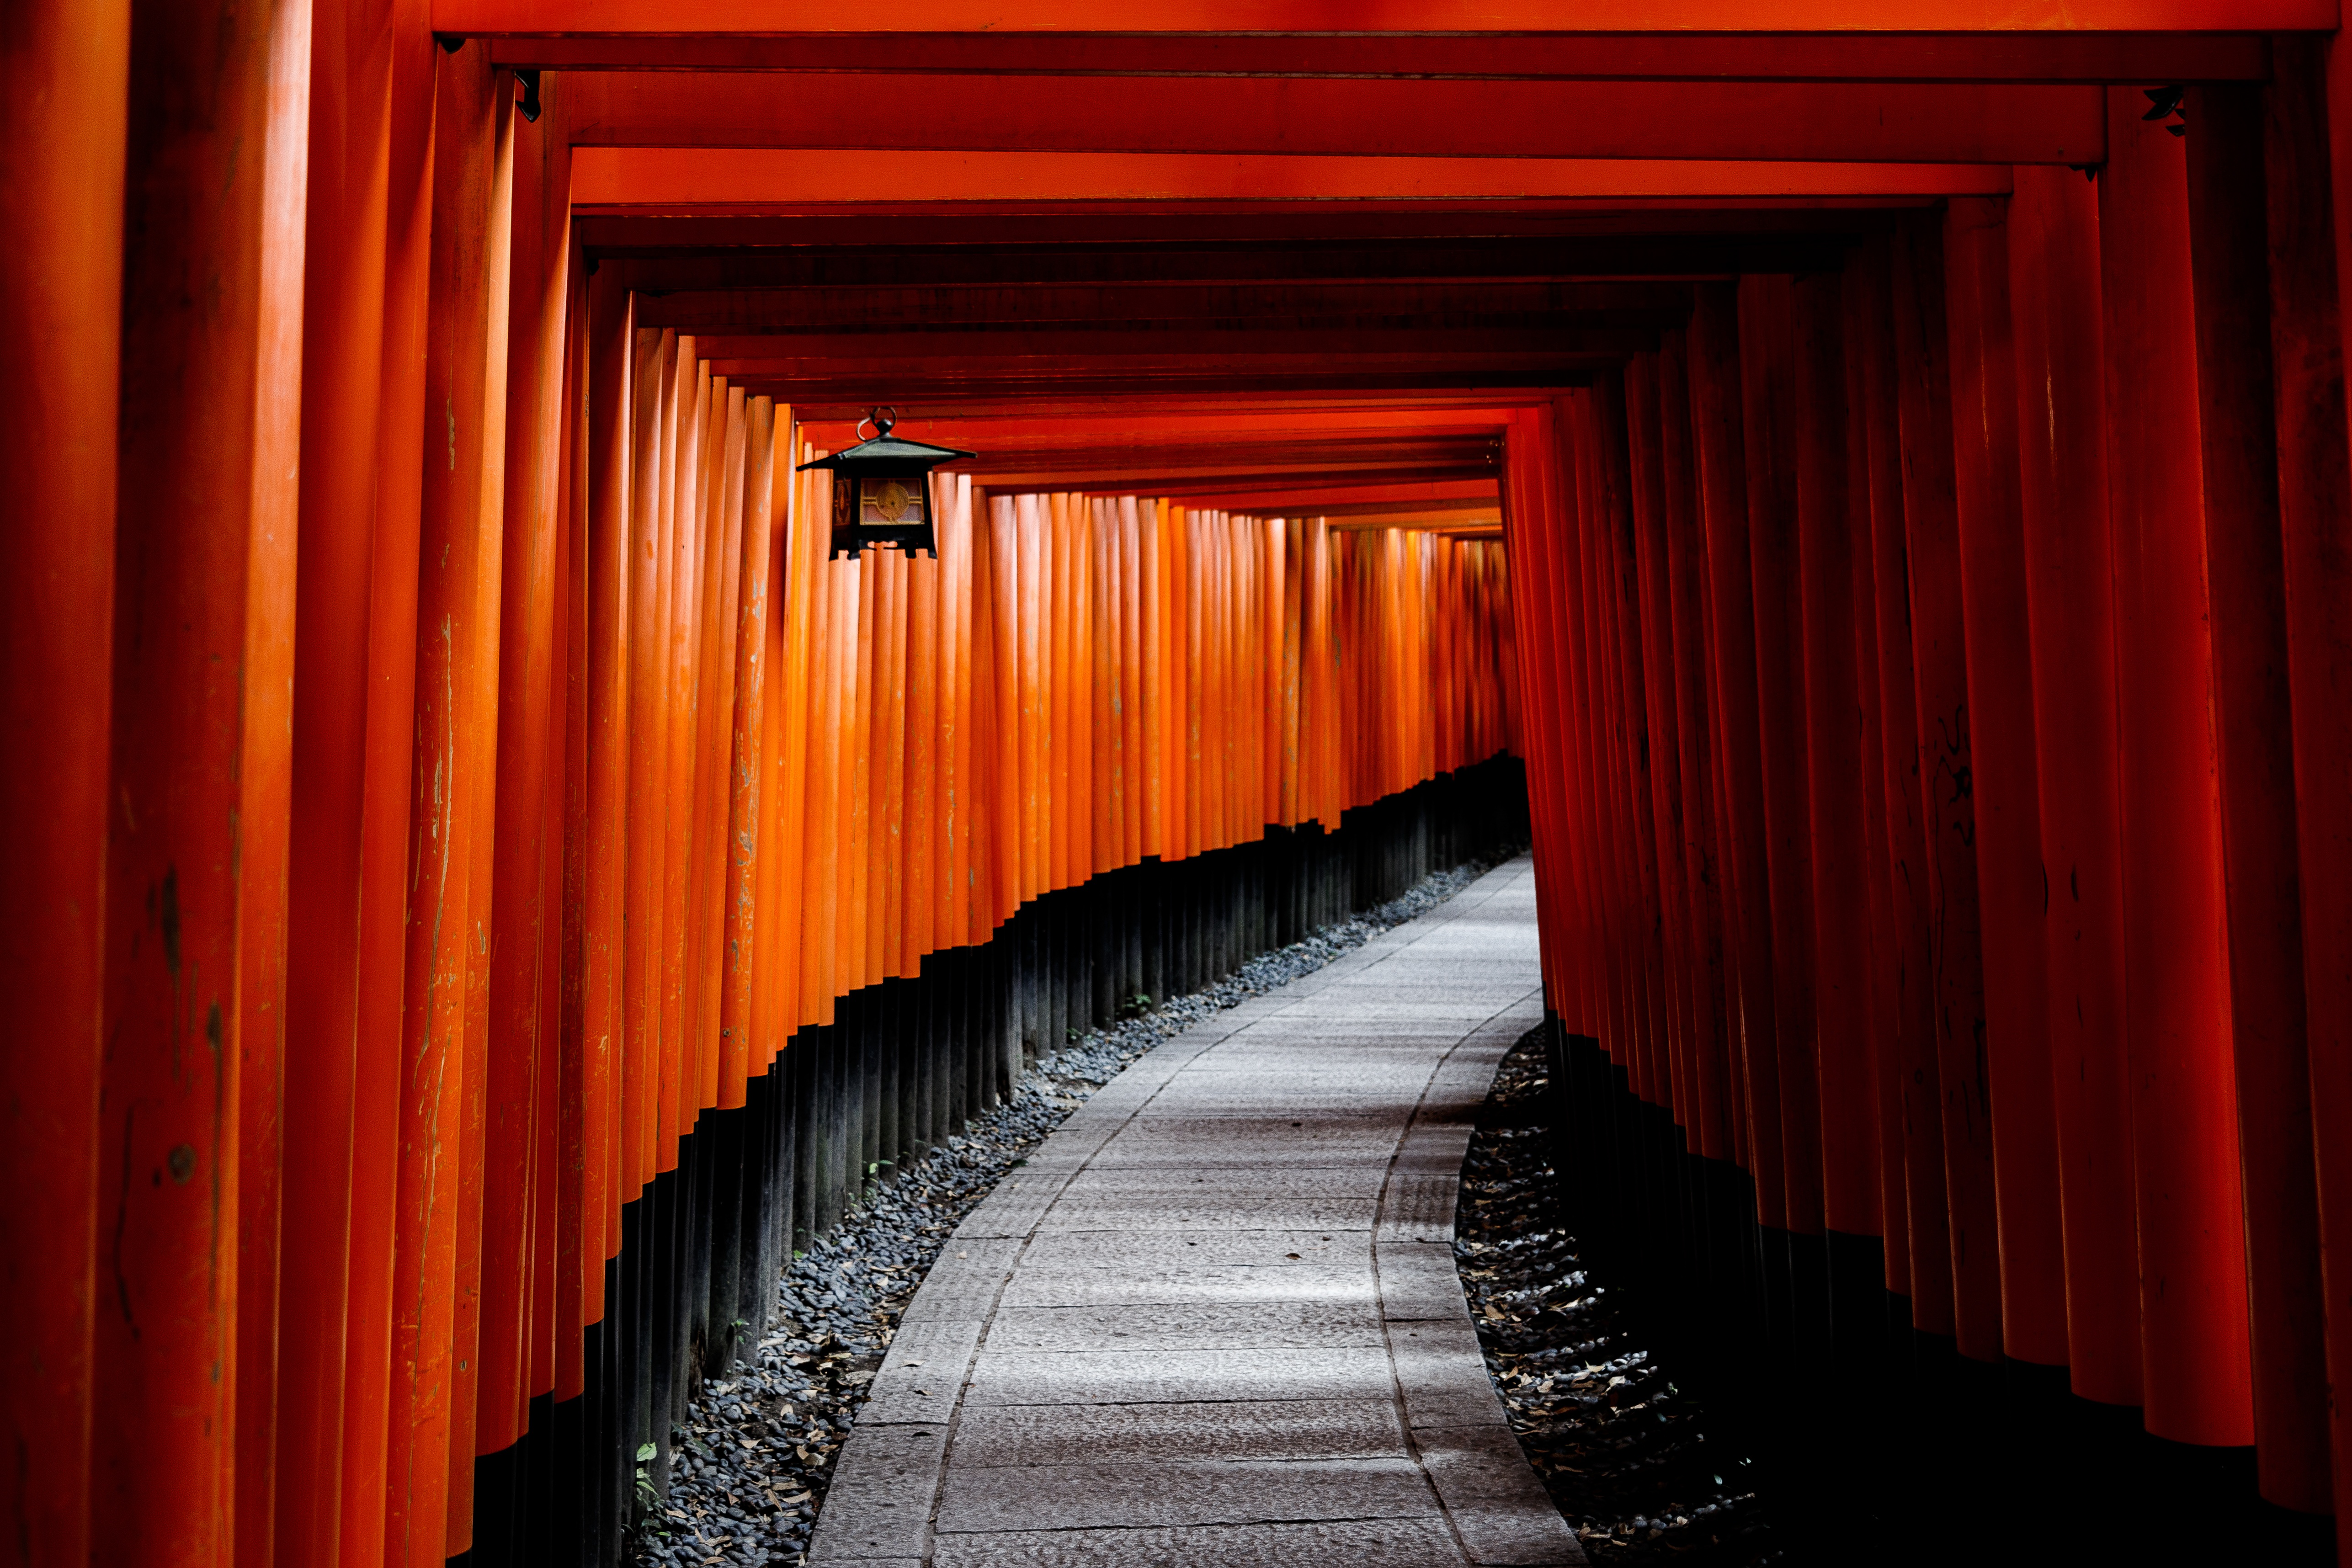
red, color, darkness, interior design, stage, torii